Military history of Spain

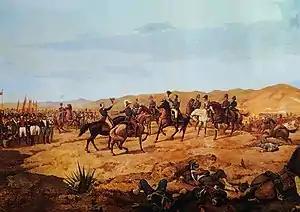
The Battle of Ayacucho (1824) ensured the ultimate independence of South America

The Napoleonic Wars were to have a tremendous impact on Spanish military history, both within Spain itself and across her American colonies. The armies of the First French Empire deposed Ferdinand VII of Spain, and Spain's subsequent liberation struggle marked one of the first national wars and the emergence of large-scale guerrillas, from which the English language borrowed the word. The French occupation destroyed the Spanish administration, which fragmented into quarrelling provincial juntas. In 1810, the factions coalesced in the form of the Cortes of Cádiz, which served as a democratic Regency based in their last major foothold. During Napoleon's two year long Siege of Cádiz, it was difficult for the Cortes of Cádiz to recruit, train, or equip effective armies. However, Napoleon's failure to pacify the people of Spain allowed British, Portuguese and Spanish forces to secure Portugal and engage French forces on the frontiers, while Spanish "guerrilleros" wore down the occupiers.